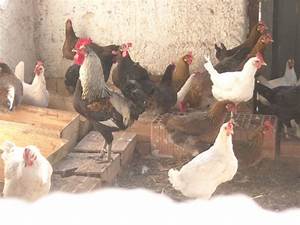
Label: gallina